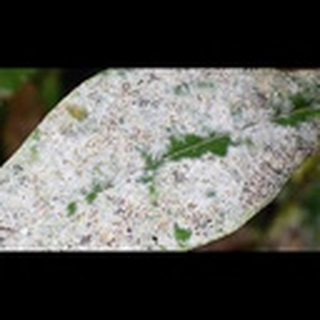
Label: cotton_powdery_mildew